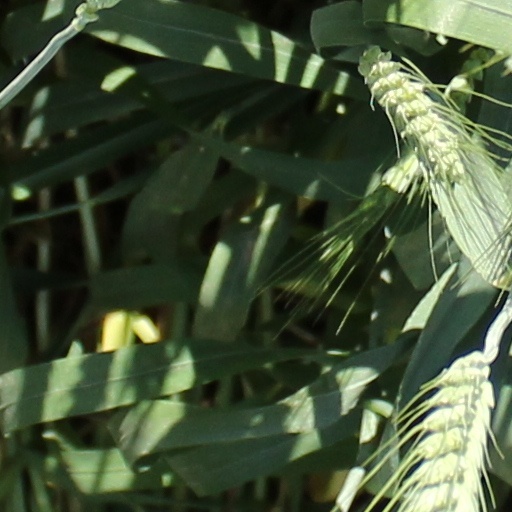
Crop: wheat